Cll1

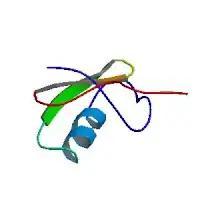
Chemical structure of Cll1

The toxin Cll1 is named after its producing species, "Centruroides limpidus limpidus". Along with Cll1, multiple toxins are excreted in its venom.